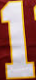
Number: 1